List of Green Bay Packers team records

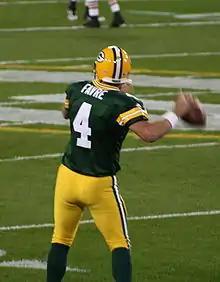
Favre throwing a football during a game

The Green Bay Packers are a professional American football team based in Green Bay, Wisconsin. The Packers have competed in the National Football League (NFL) since 1921, two years after their original founding by Curly Lambeau and George Whitney Calhoun. They are members of the North Division of the National Football Conference (NFC) and play their home games at Lambeau Field in central Wisconsin. As one of the oldest teams in the NFL, the Packers have accumulated a significant number of records, both as a team and within the NFL. The Packers have recorded the most regular season victories (810) and the most overall victories (847) of any team, and are tied with the New England Patriots for the second most playoff wins (37). Since entering the NFL, the team has won 13 championships (the most in NFL history), including 9 NFL Championships prior to 1966 and 4 Super Bowls, which is inclusive of 2 additional NFL Championships won during the AFL–NFL merger. They have captured 21 divisional titles, 3 conference championships and been to the playoffs 37 times.